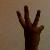
The image shows a hand gesture representing the number 6 in Indian Sign Language.